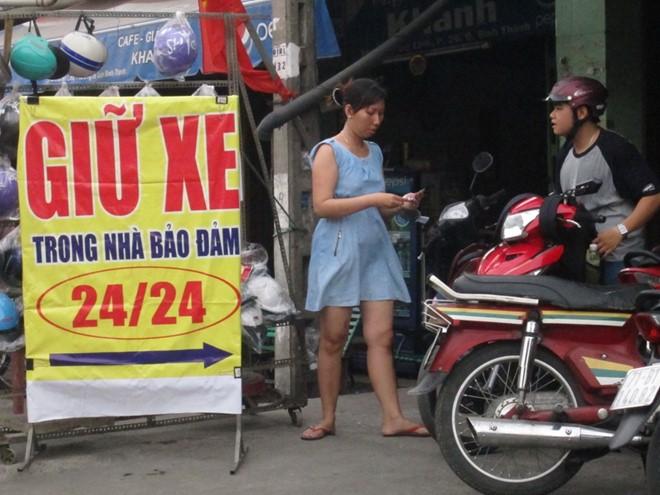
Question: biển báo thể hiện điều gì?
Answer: biển báo thể hiện chỗ giữ xe